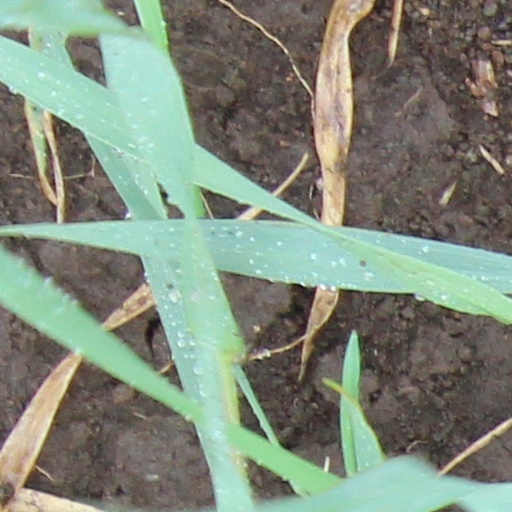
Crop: wheat